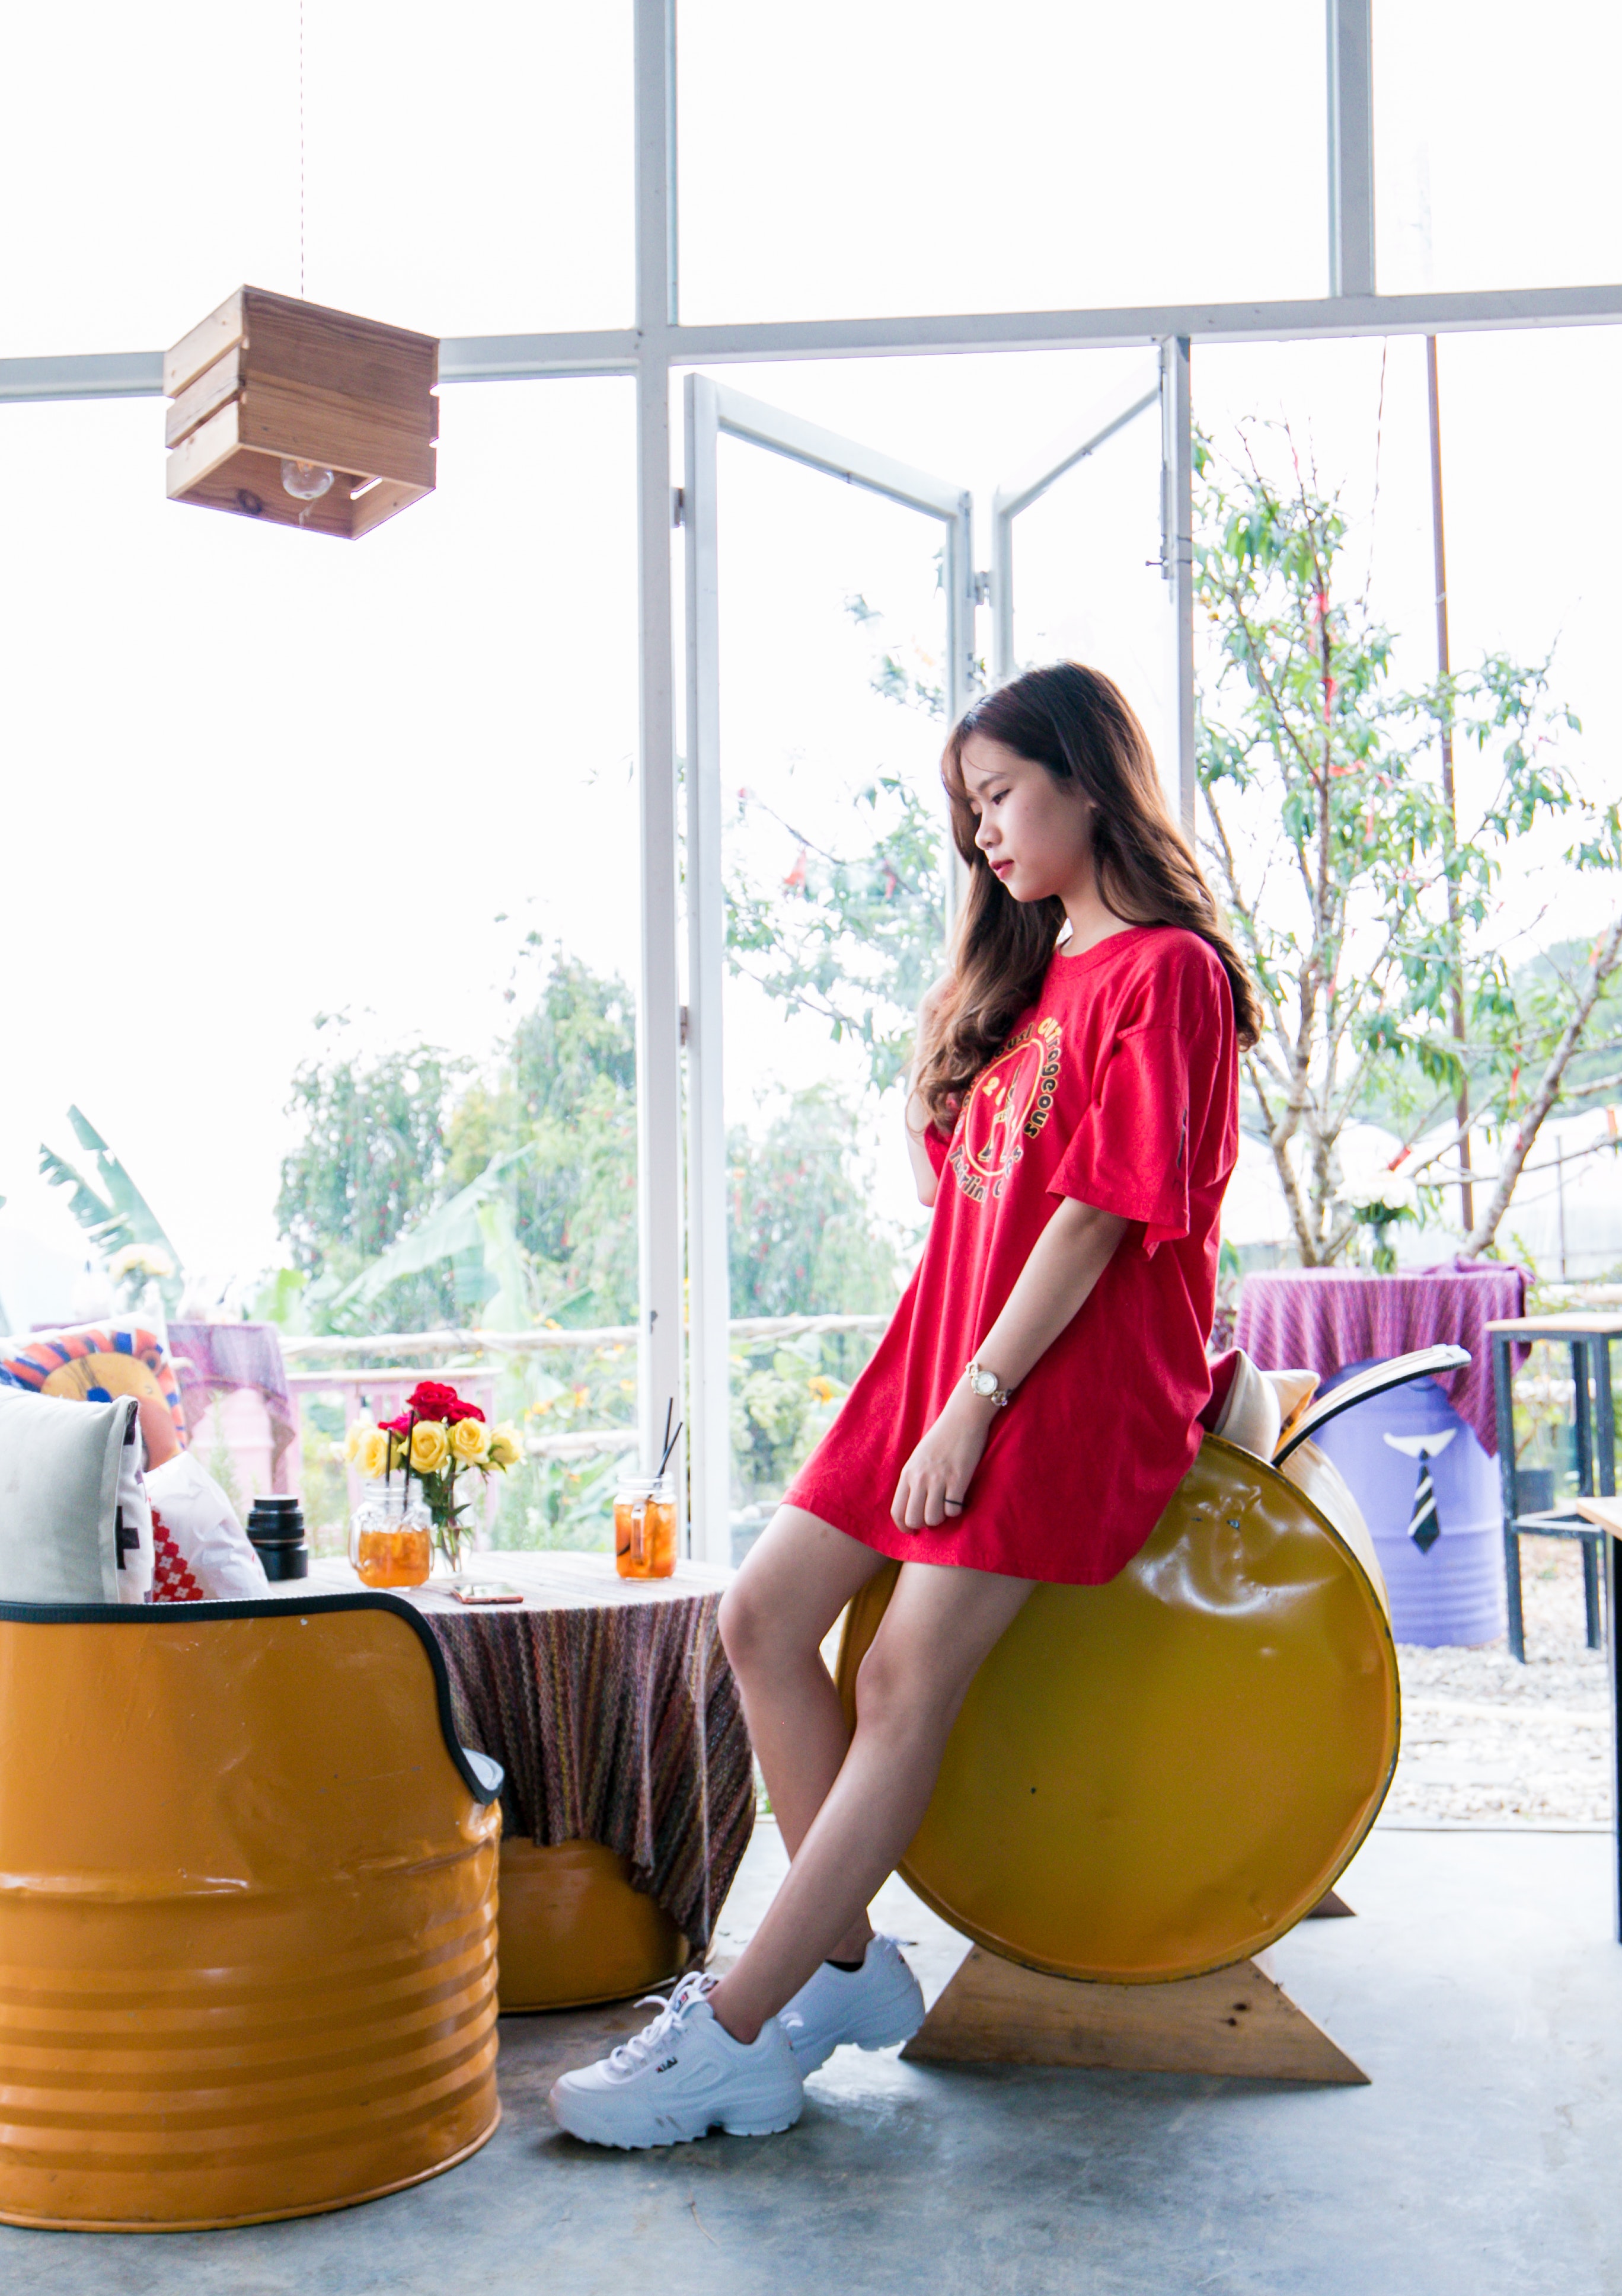
yellow, orange, beauty, fashion, sitting, furniture, bean bag, photography, photo shoot, leisure